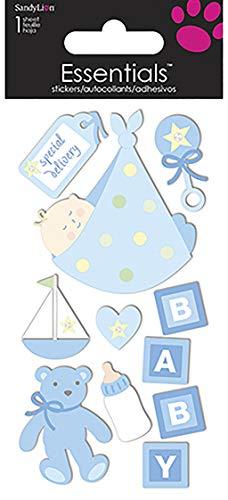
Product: Essentials Sticker
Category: Toys & Games | Arts & Crafts | Stickers
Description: Specialty finishes and embellishments.
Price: $6.61
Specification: ProductDimensions:6.3x0.1x0.1inches|ItemWeight:1.6ounces|ShippingWeight:1.75pounds(Viewshippingratesandpolicies)|DomesticShipping:ItemcanbeshippedwithinU.S.|InternationalShipping:ThisitemcanbeshippedtoselectcountriesoutsideoftheU.S.LearnMore|ASIN:B001QPNSCK|Itemmodelnumber:PESL8|Manufacturerrecommendedage:4-13years